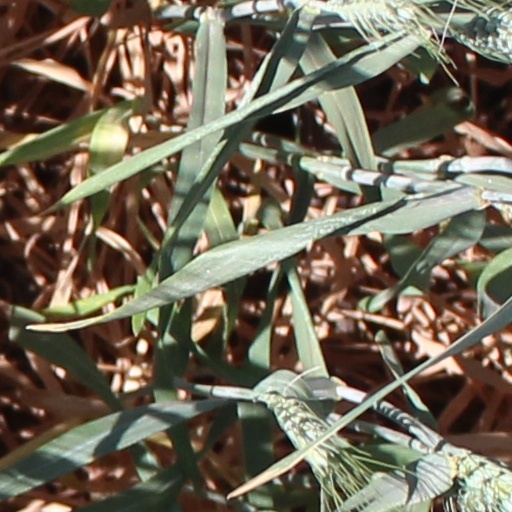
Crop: wheat